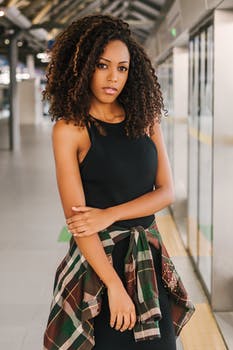
Label: No Watermark